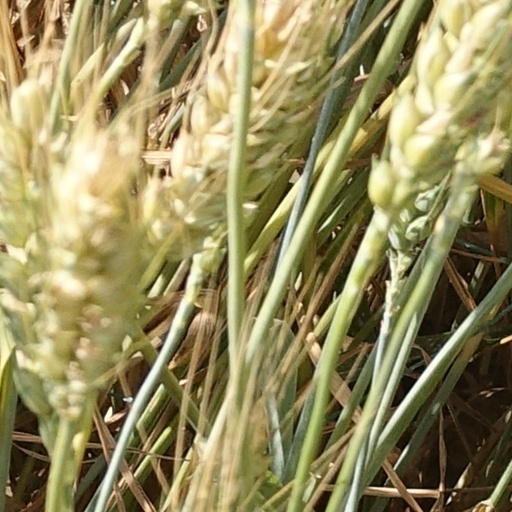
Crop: wheat